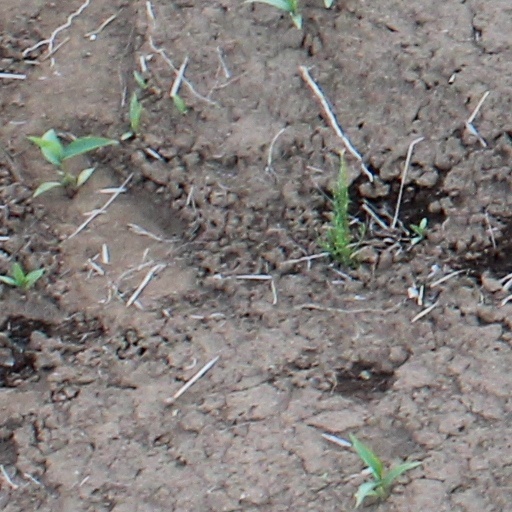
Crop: wheat